Schick models of Jerusalem

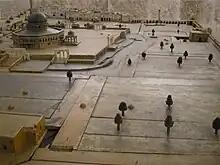
At Paulus-Haus, Jerusalem

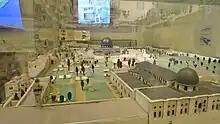
At Christ Church, Jerusalem

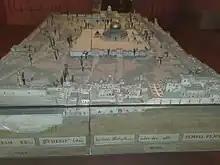
At the Bijbels Museum, Amsterdam

Schick's most notable models were of the Temple Mount, which he described as the Haram. Schick's models of the area, particularly of the foundations of the platform, are important to scholars of the area, because Schick was the last European in modern history to be allowed to carry out an archaeological survey of the subterranean spaces beneath the buildings of Al-Aqsa. Archaeology or surveying has rarely been permitted in the Temple Mount area, due to religious sensitivities. Only four such surveys of the area as a whole are known from modern times; those of Charles William Wilson, Charles Warren, Claude Reignier Conder, and Conrad Schick, with Schick's access being the most recent and with the broadest access. Schick's access was unique, because he was working to build his model for the Ottoman government during a period in which structural repairs were being made; the models were procured for and exhibited in the Turkish pavilion at the Vienna World Exposition of 1873, alongside the Illés Relief.